Bergur Løkke Rasmussen

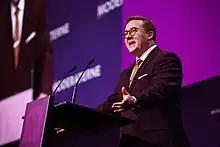

Bergur Løkke Rasmussen (born 4 March 1990) is a Danish politician who serves as a Member of the European Parliament for Moderates, the party he switched to in March 2023, away from Venstre. He is the son of former Prime Minister and current Minister of Foreign Affairs, Lars Løkke Rasmussen